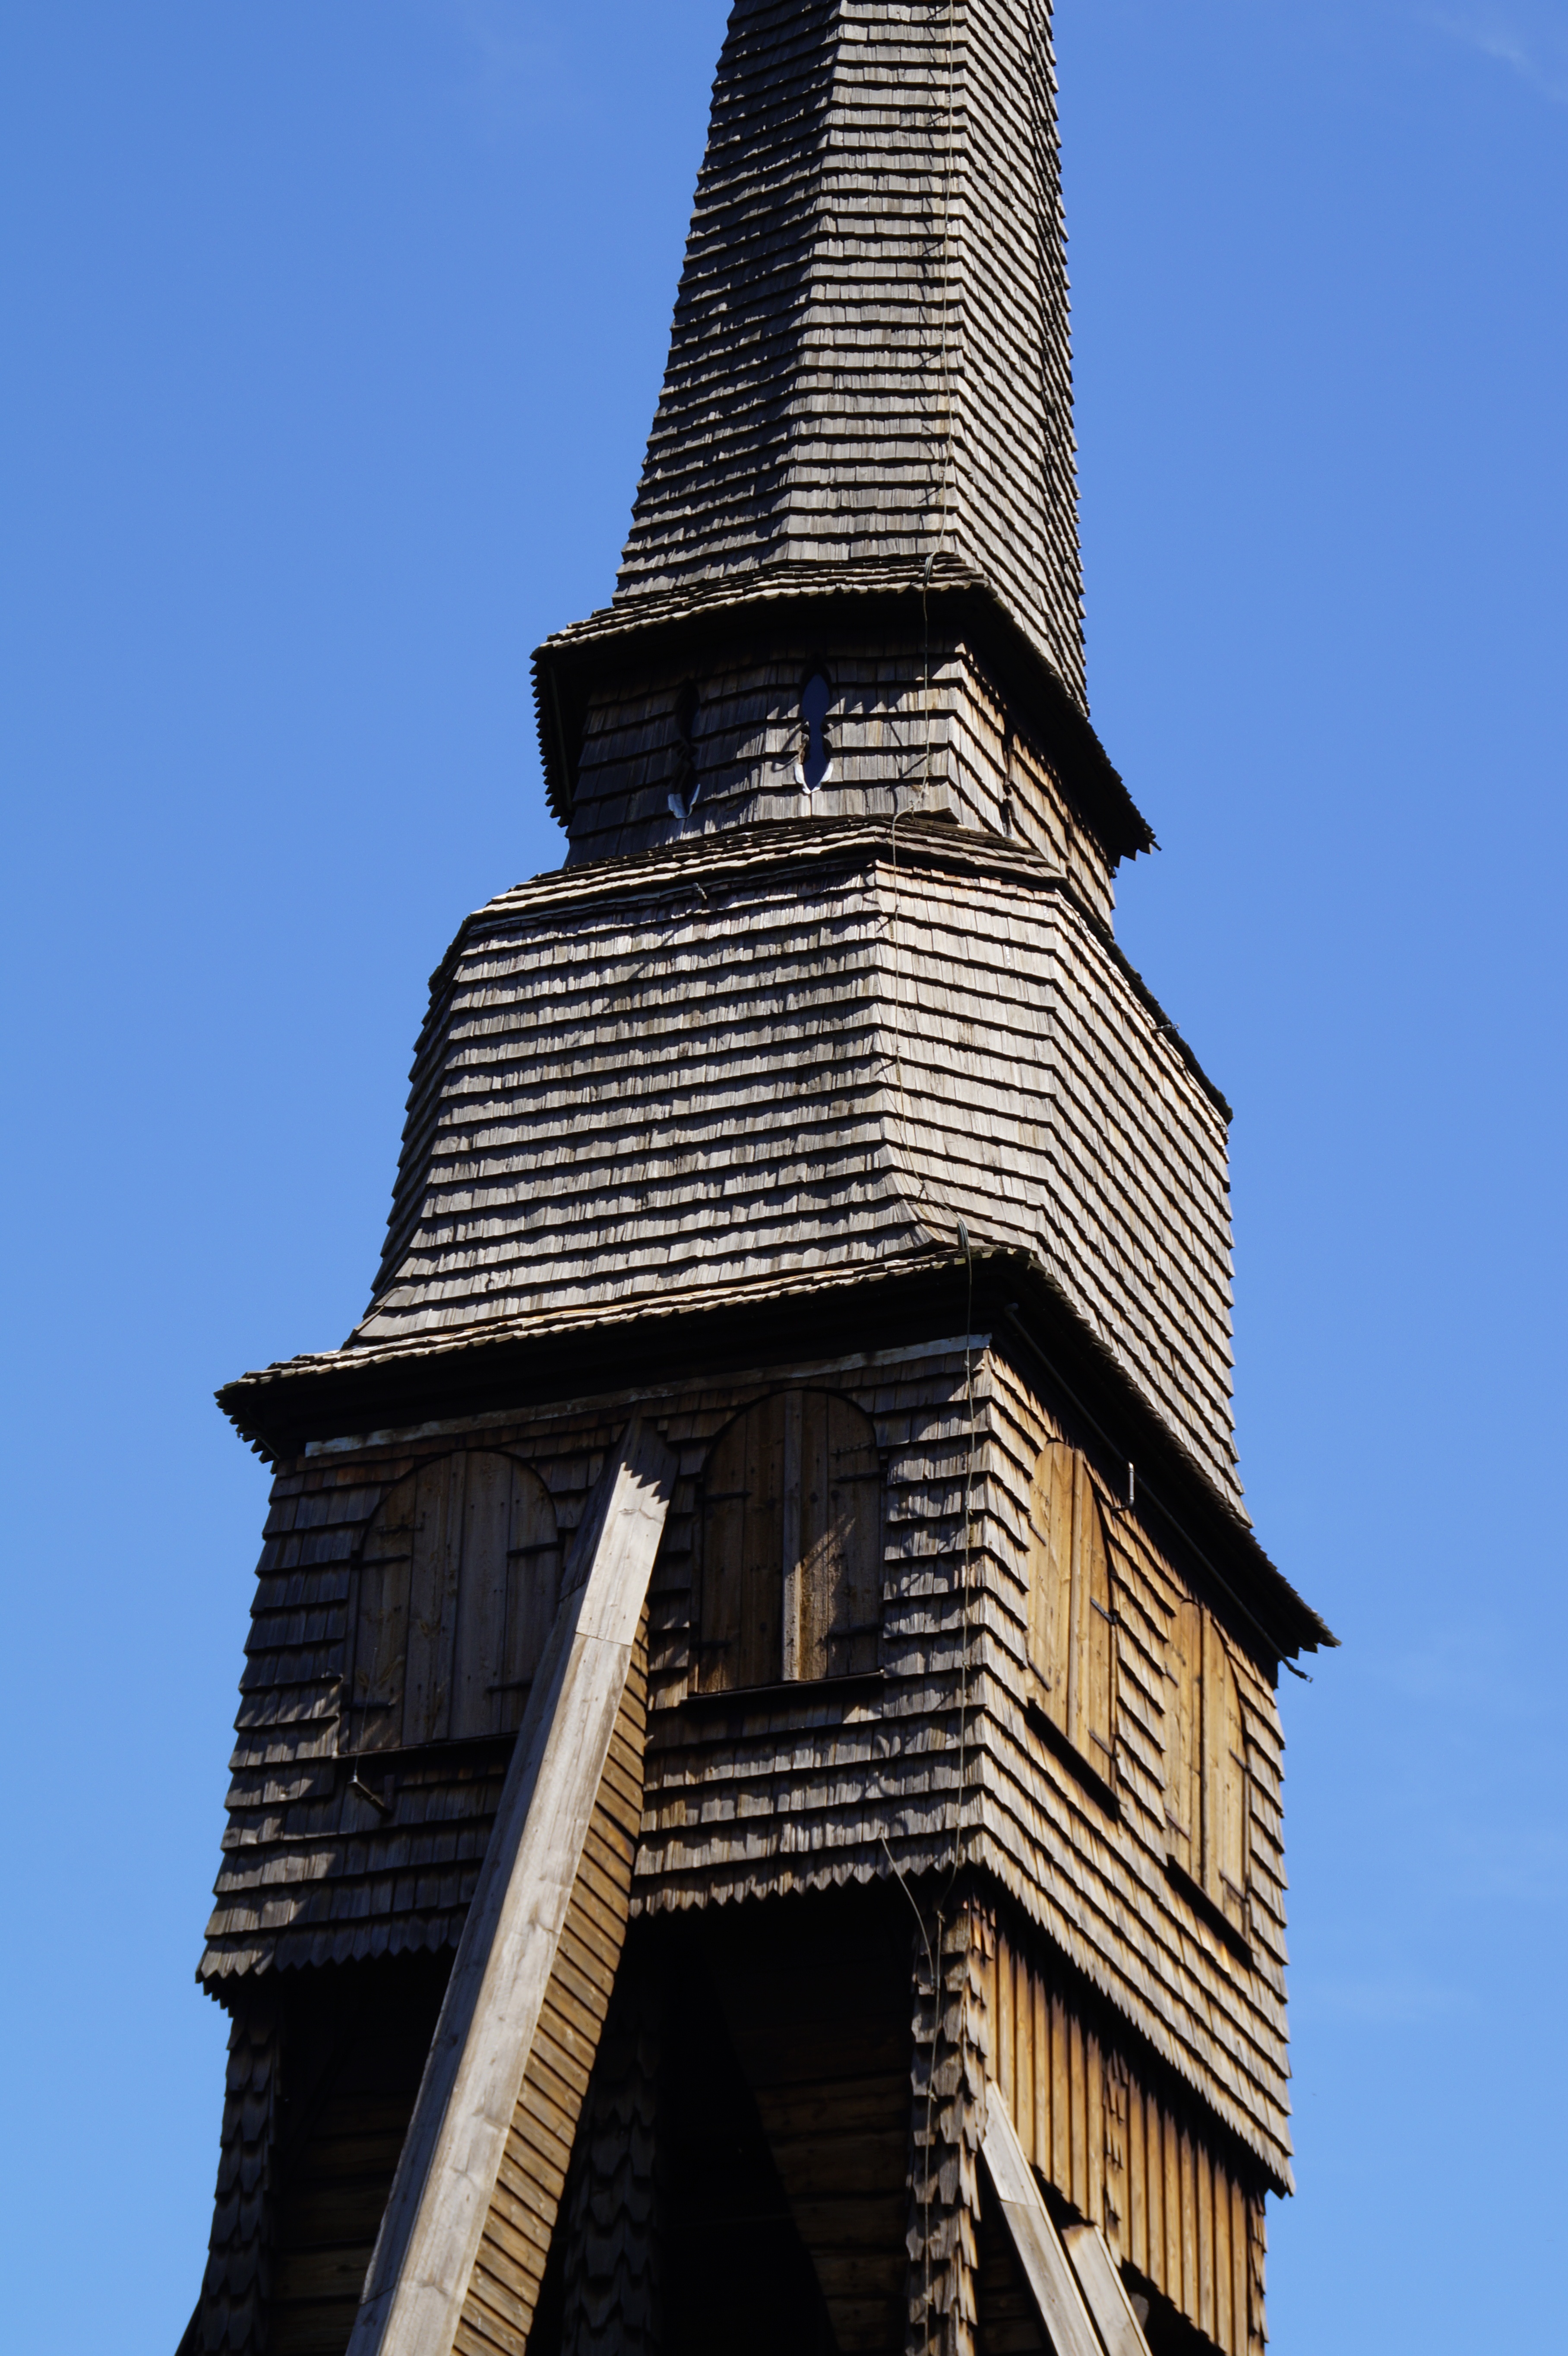
architecture, old, skyscraper, downtown, tower, religion, landmark, facade, church, tower block, clock tower, bell tower, weathered, shingle, spire, faith, steeple, sweden, christianity, wood shingles, house of worship, smaland, control tower, wooden church, pelarne